Signal Corps Laboratories

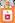
U.S. Army Signal Corps coat of arms.

The Signal Corps Laboratories (SCL) was a research installation under the command of the U.S. Army Signal Corps. Headquartered at Fort Monmouth, New Jersey, SCL directed research on electronics, radar, and communication systems for the U.S. Army. Throughout its history, SCL operated under many names as the organizational structure of the Signal Corps and the U.S. Army changed over time.